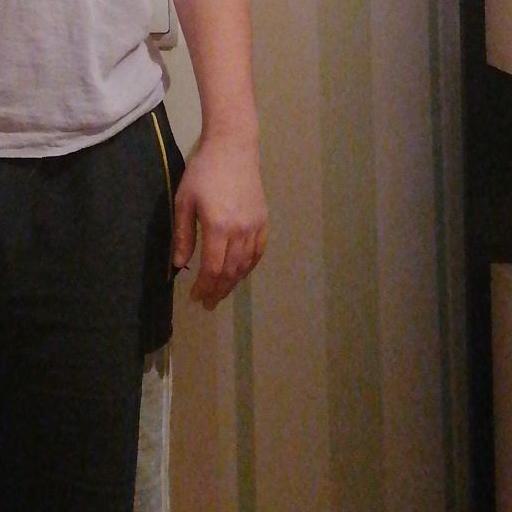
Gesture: no_gesture